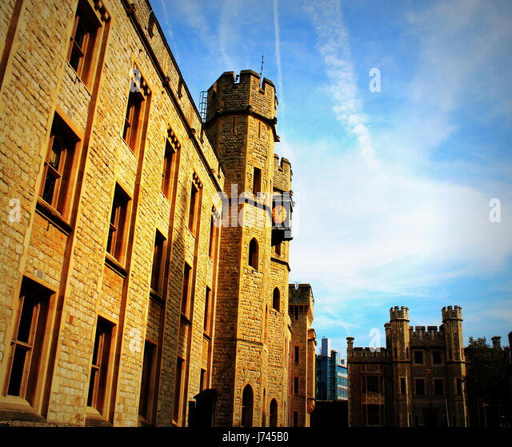
view outside the building that houses the exhibit